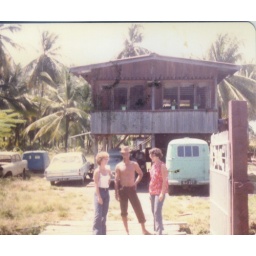
Evelyn Leroy, a Guyanese man, Laura Johnston standing in front of his home in Georgetown, soliciting donations.